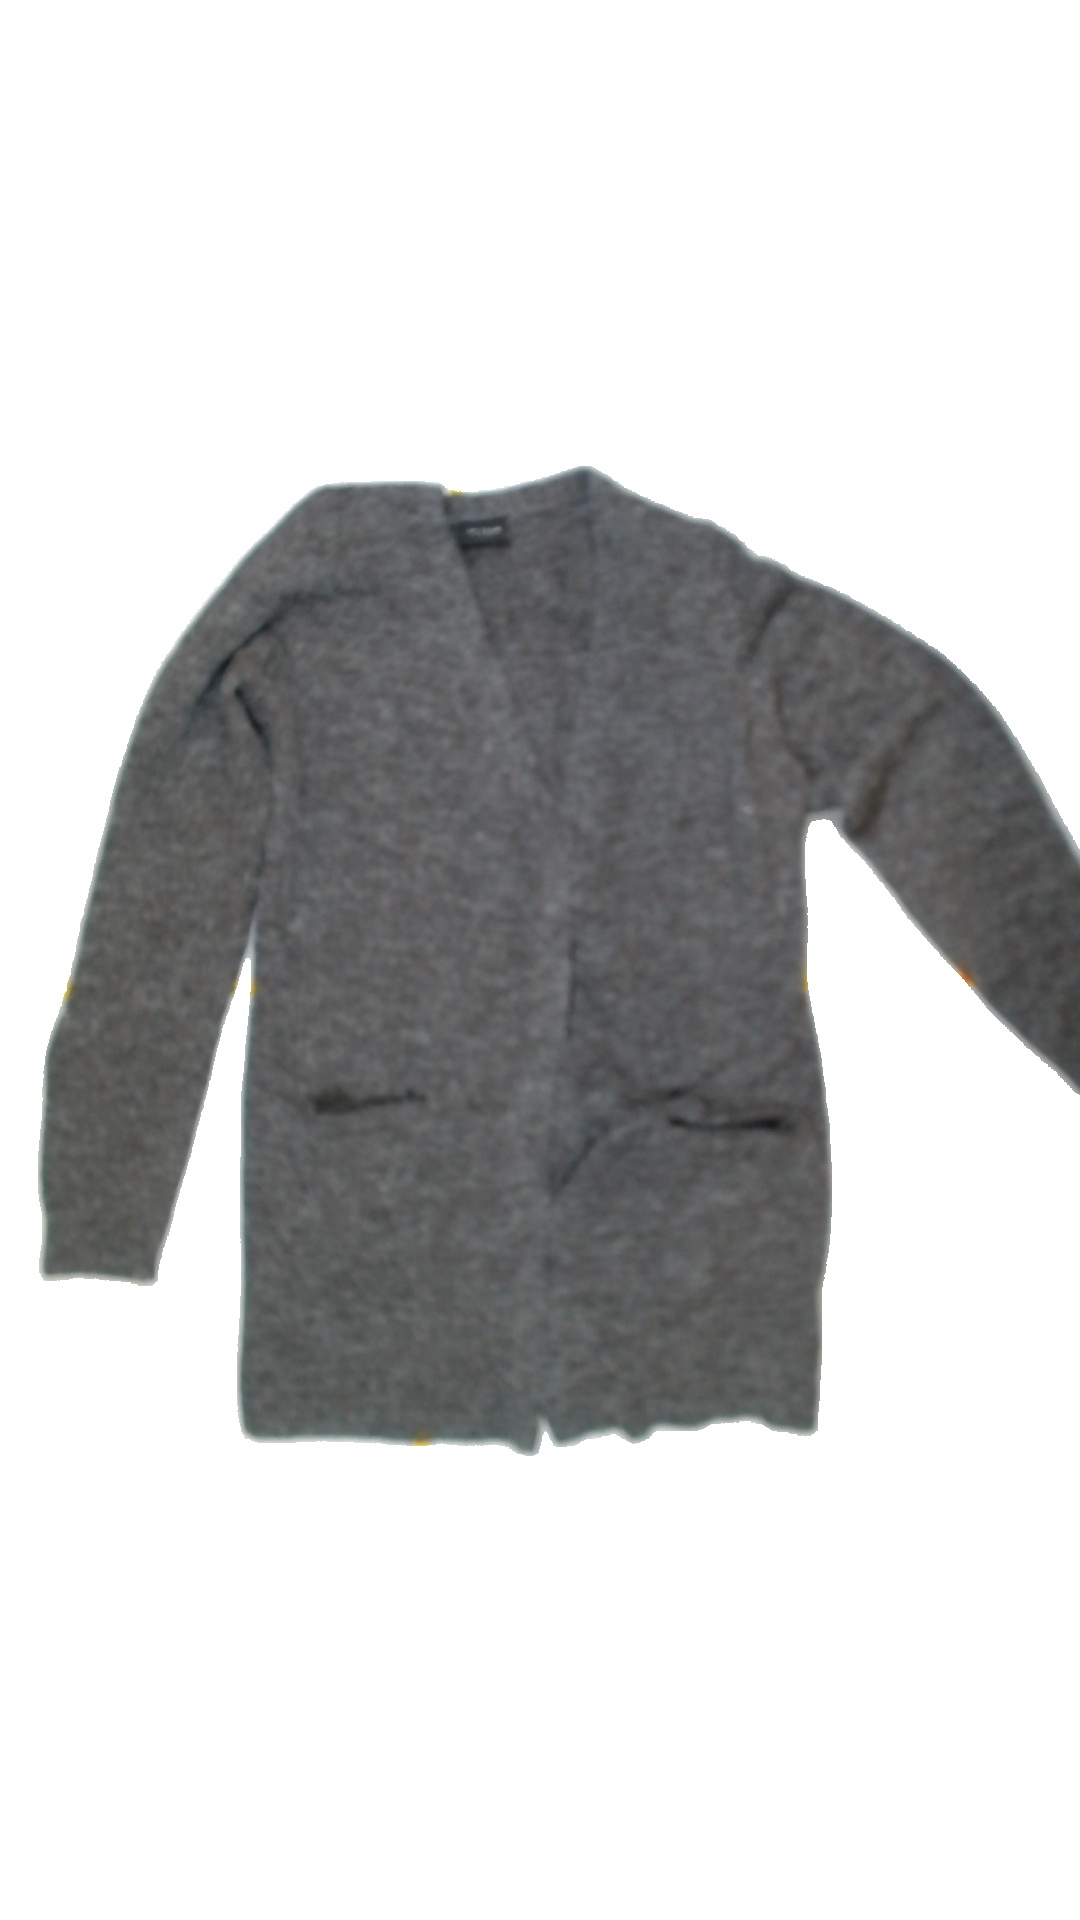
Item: Cardigan (Ladies)
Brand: Vila
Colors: Grey
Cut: Long
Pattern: Plain
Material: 89% Acry 11% Cont?
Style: No trend
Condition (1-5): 3
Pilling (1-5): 3
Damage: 0
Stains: No
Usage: Export
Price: <50